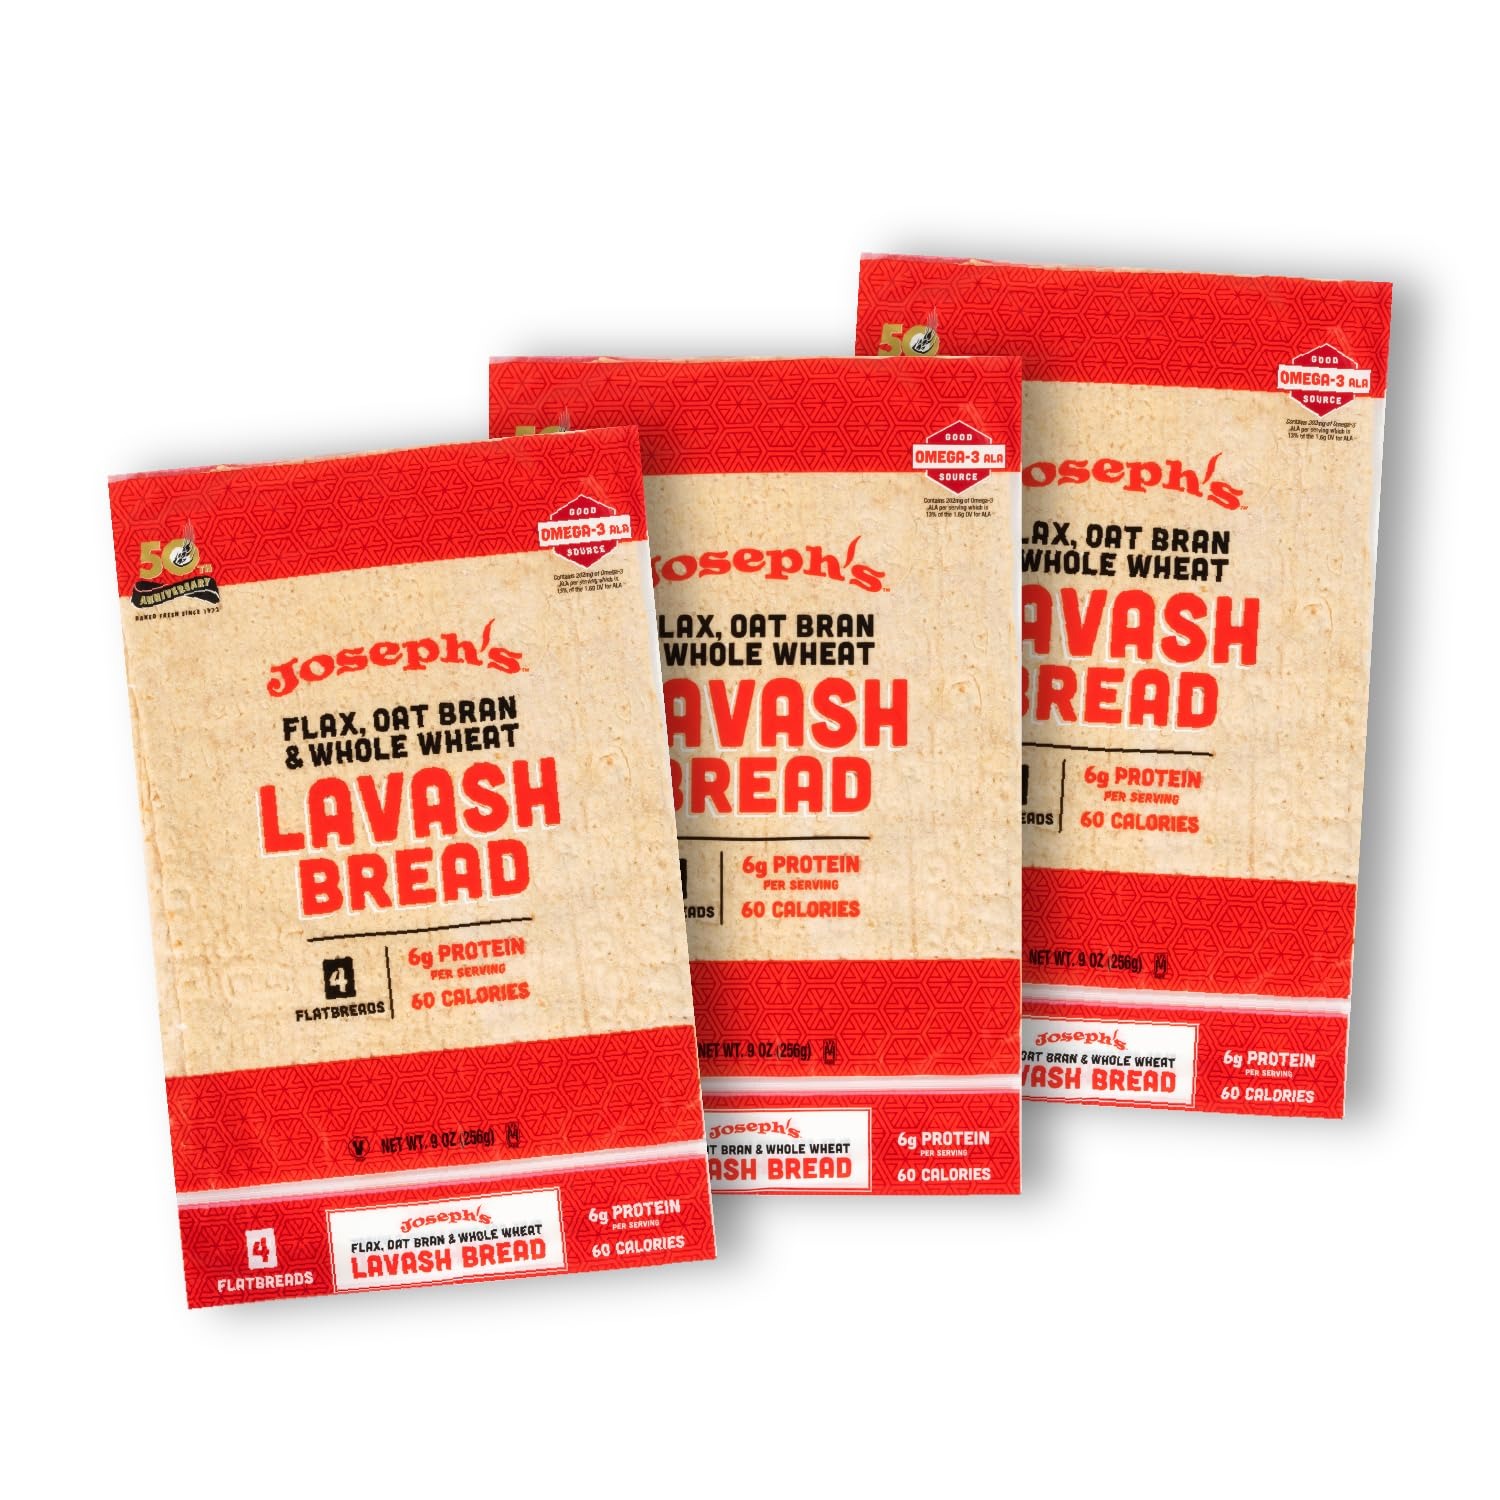
Item Name: Flax Lavash 3 Pack - Joseph's Lavash Bread Value 3-Pack, Flax Oat Bran & Whole Wheat, Reduced Carb (4 Flatbreads per Pack, 12 Total)
Bullet Point 1: Includes 3 packages (4 lavash per package / 12 lavash total)
Bullet Point 2: High Protein- 6g Protein and 1.5g Fat per serving
Bullet Point 3: 6g Net Carbs and 60 Calories per serving; 11.5" x 8.25"
Bullet Point 4: Good source of Omega-3 ALA. Vegan.
Bullet Point 5: Flatbreads ship FRESH, not frozen so be sure to consume within two weeks OR freeze unopened for up to 1 year. (30 day shelf life after defrost for Lavash Bread)
Product Description: The signature Flax, Oat Bran & Whole Wheat lavash breads are one of the healthiest bread options around, with the same great taste you’ve grown to love from Joseph’s!
Value: 27.0
Unit: ounce

Price: 7.74